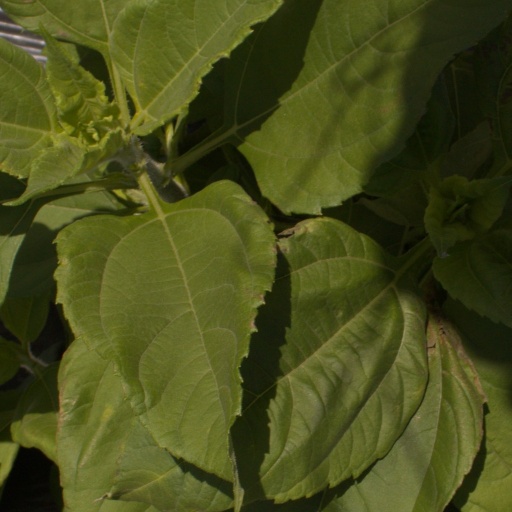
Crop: Jerusalem artichoke